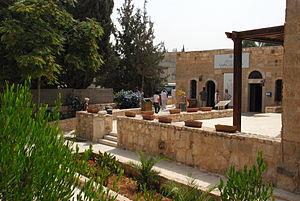
Madaba